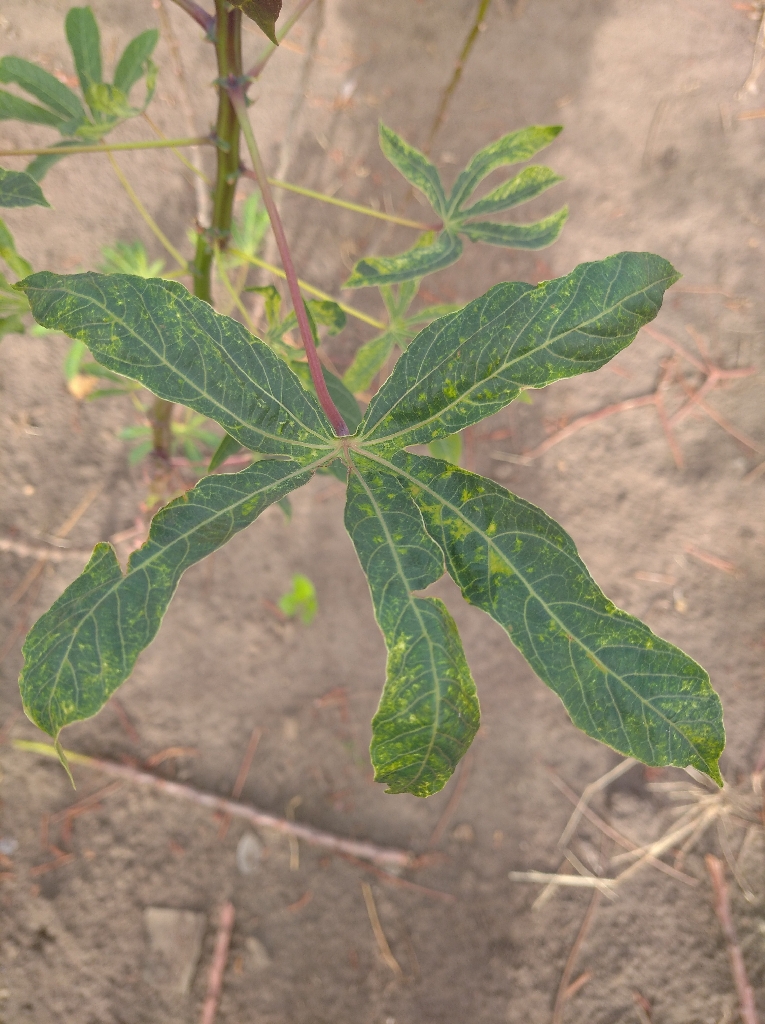
Label: cassava mosaic disease (cmd)